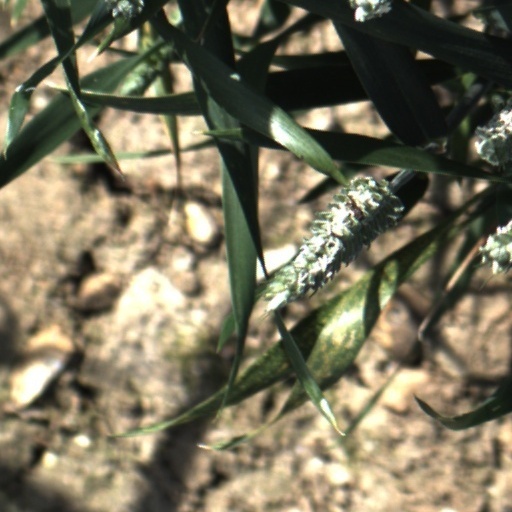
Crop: wheat